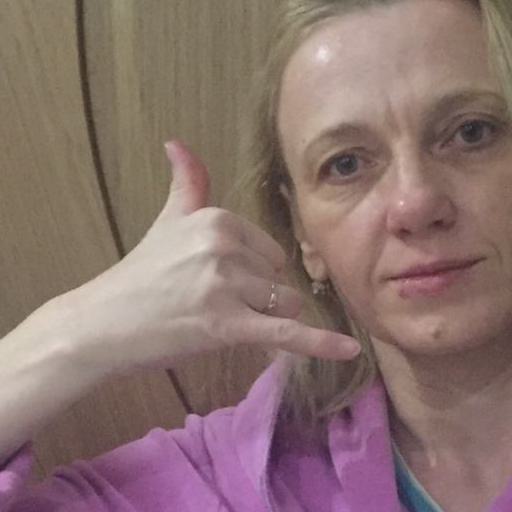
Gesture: call